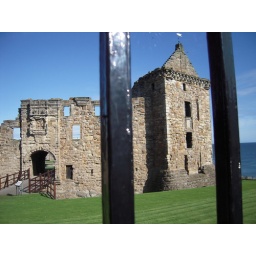
st andrews castle. right beneath this is a beach called castle sands